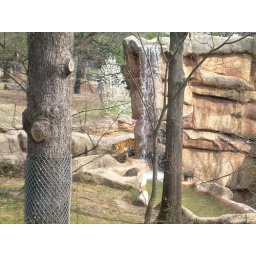
Little Rock Zoo the tiger pacing back and fourth under the water fall.